Packard Proving Grounds

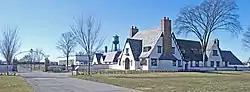

The Packard Proving Grounds (the remains of which are now called the Packard Proving Grounds Gateway Complex), was a proving ground established in Shelby Charter Township, Michigan in 1927 by the Packard Motor Car Company of Detroit. It is listed in the National Register of Historic Places.